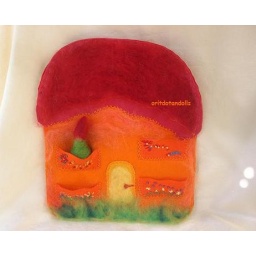
Dolls house wall hanging for little dolls made in methods of embroidery and needle felting